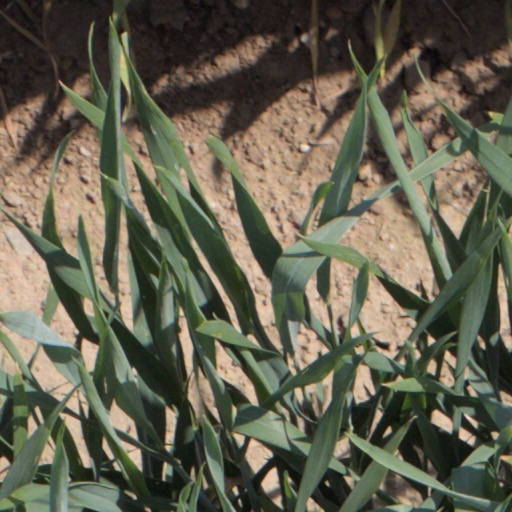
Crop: wheat